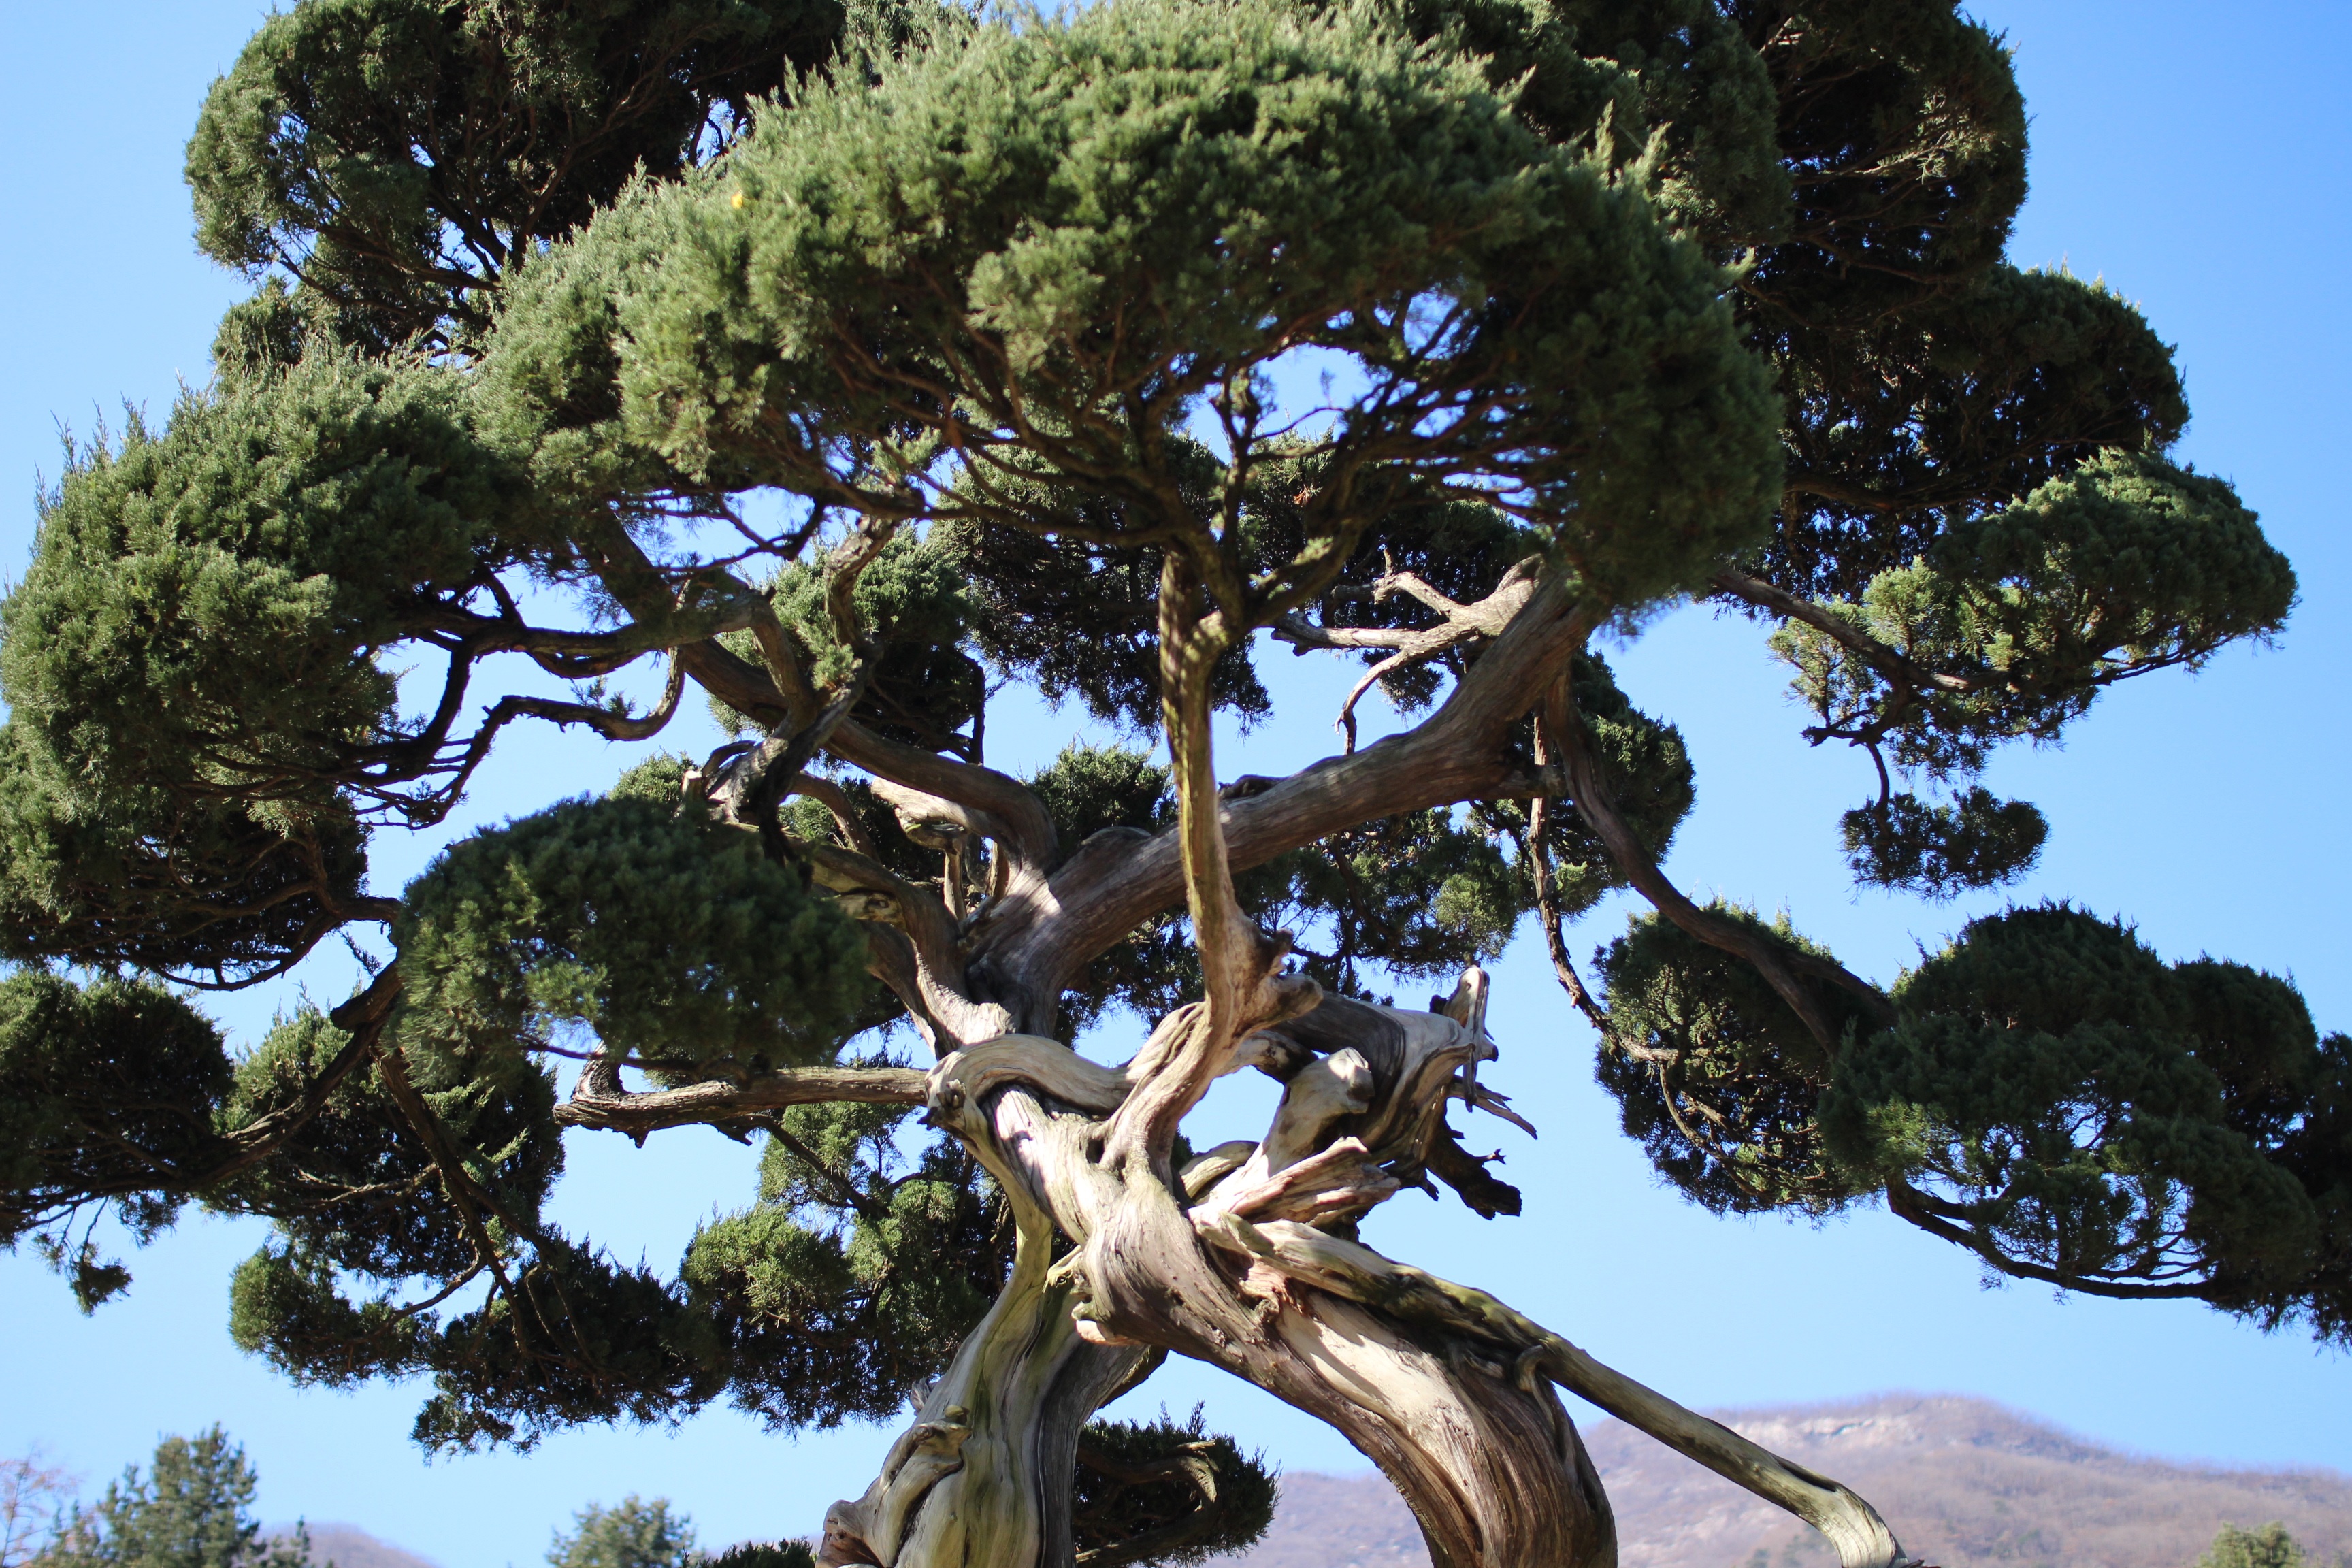
tree, branch, plant, wood, pine, produce, botany, blue, houseplant, conifer, spruce, bonsai, arboretum, flowering plant, woody plant, land plant